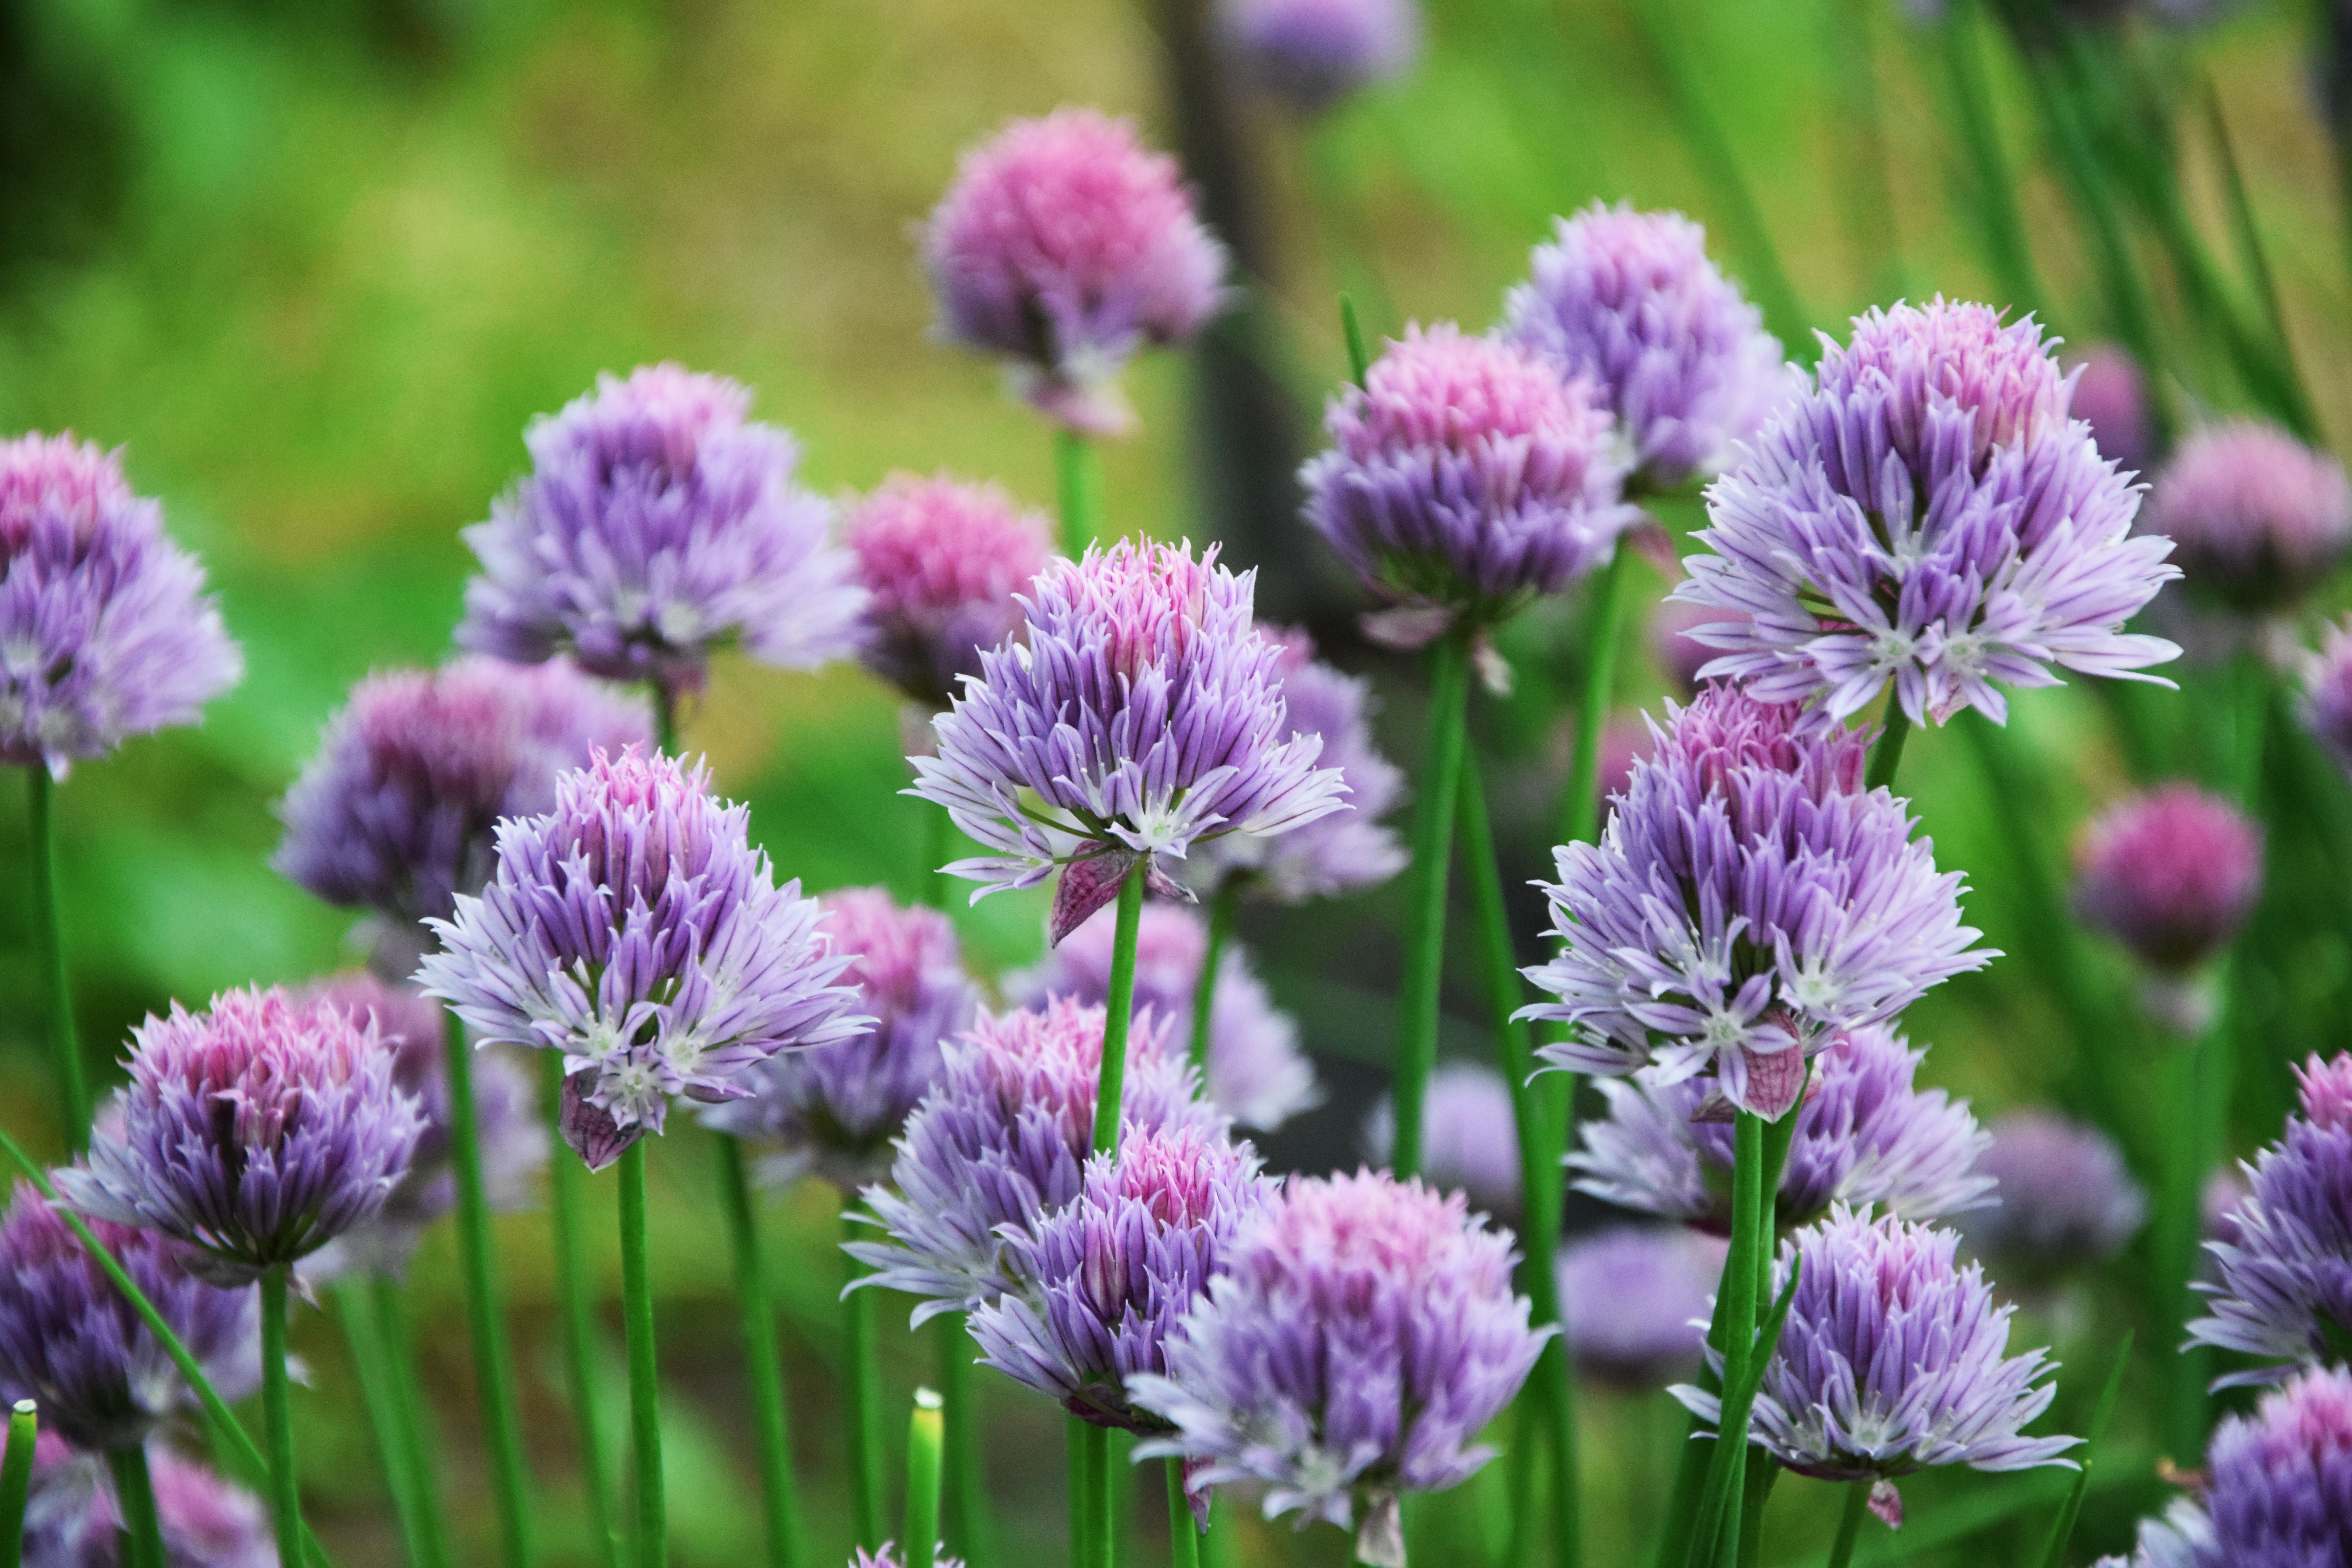
nature, plant, meadow, flower, food, herb, produce, vegetable, botany, garden, flora, wildflower, flowers, chives, flowering plant, land plant, onion genus, english lavender, jasione montana